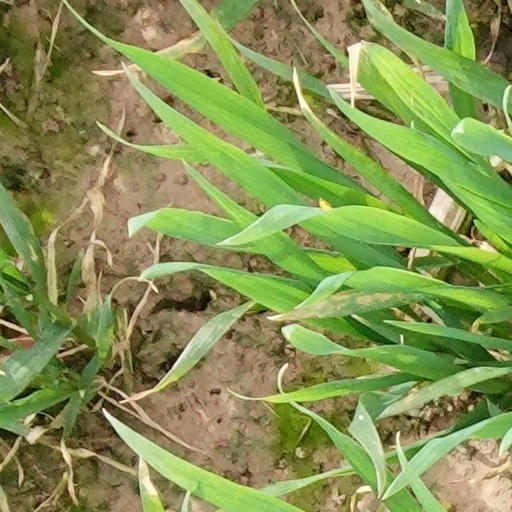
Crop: wheat